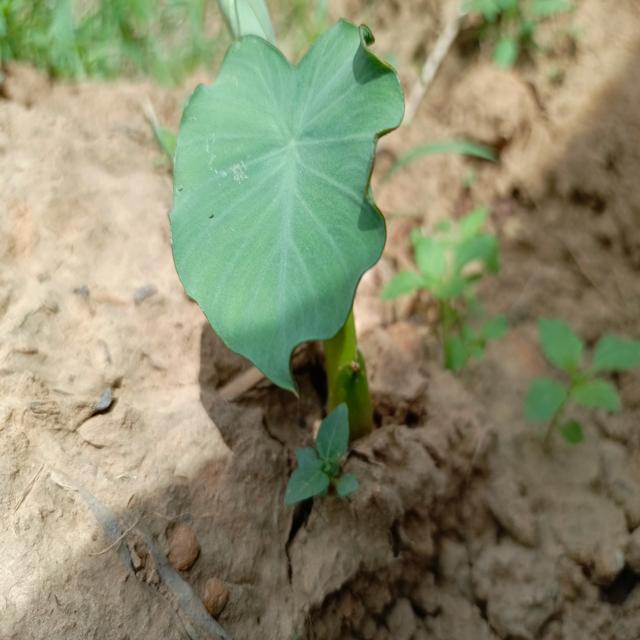
Label: Healthy